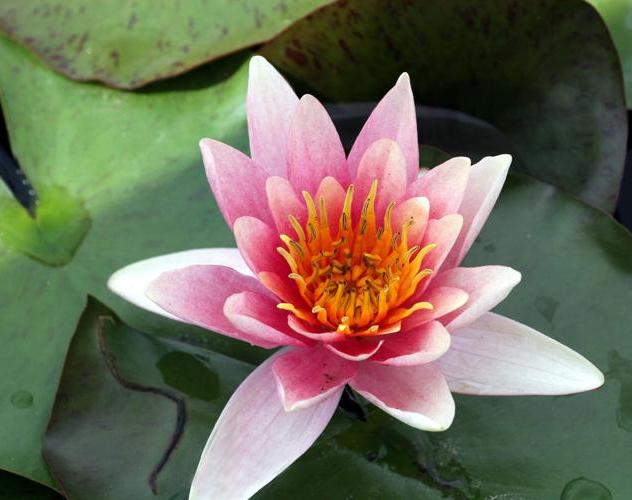
Label: water lily